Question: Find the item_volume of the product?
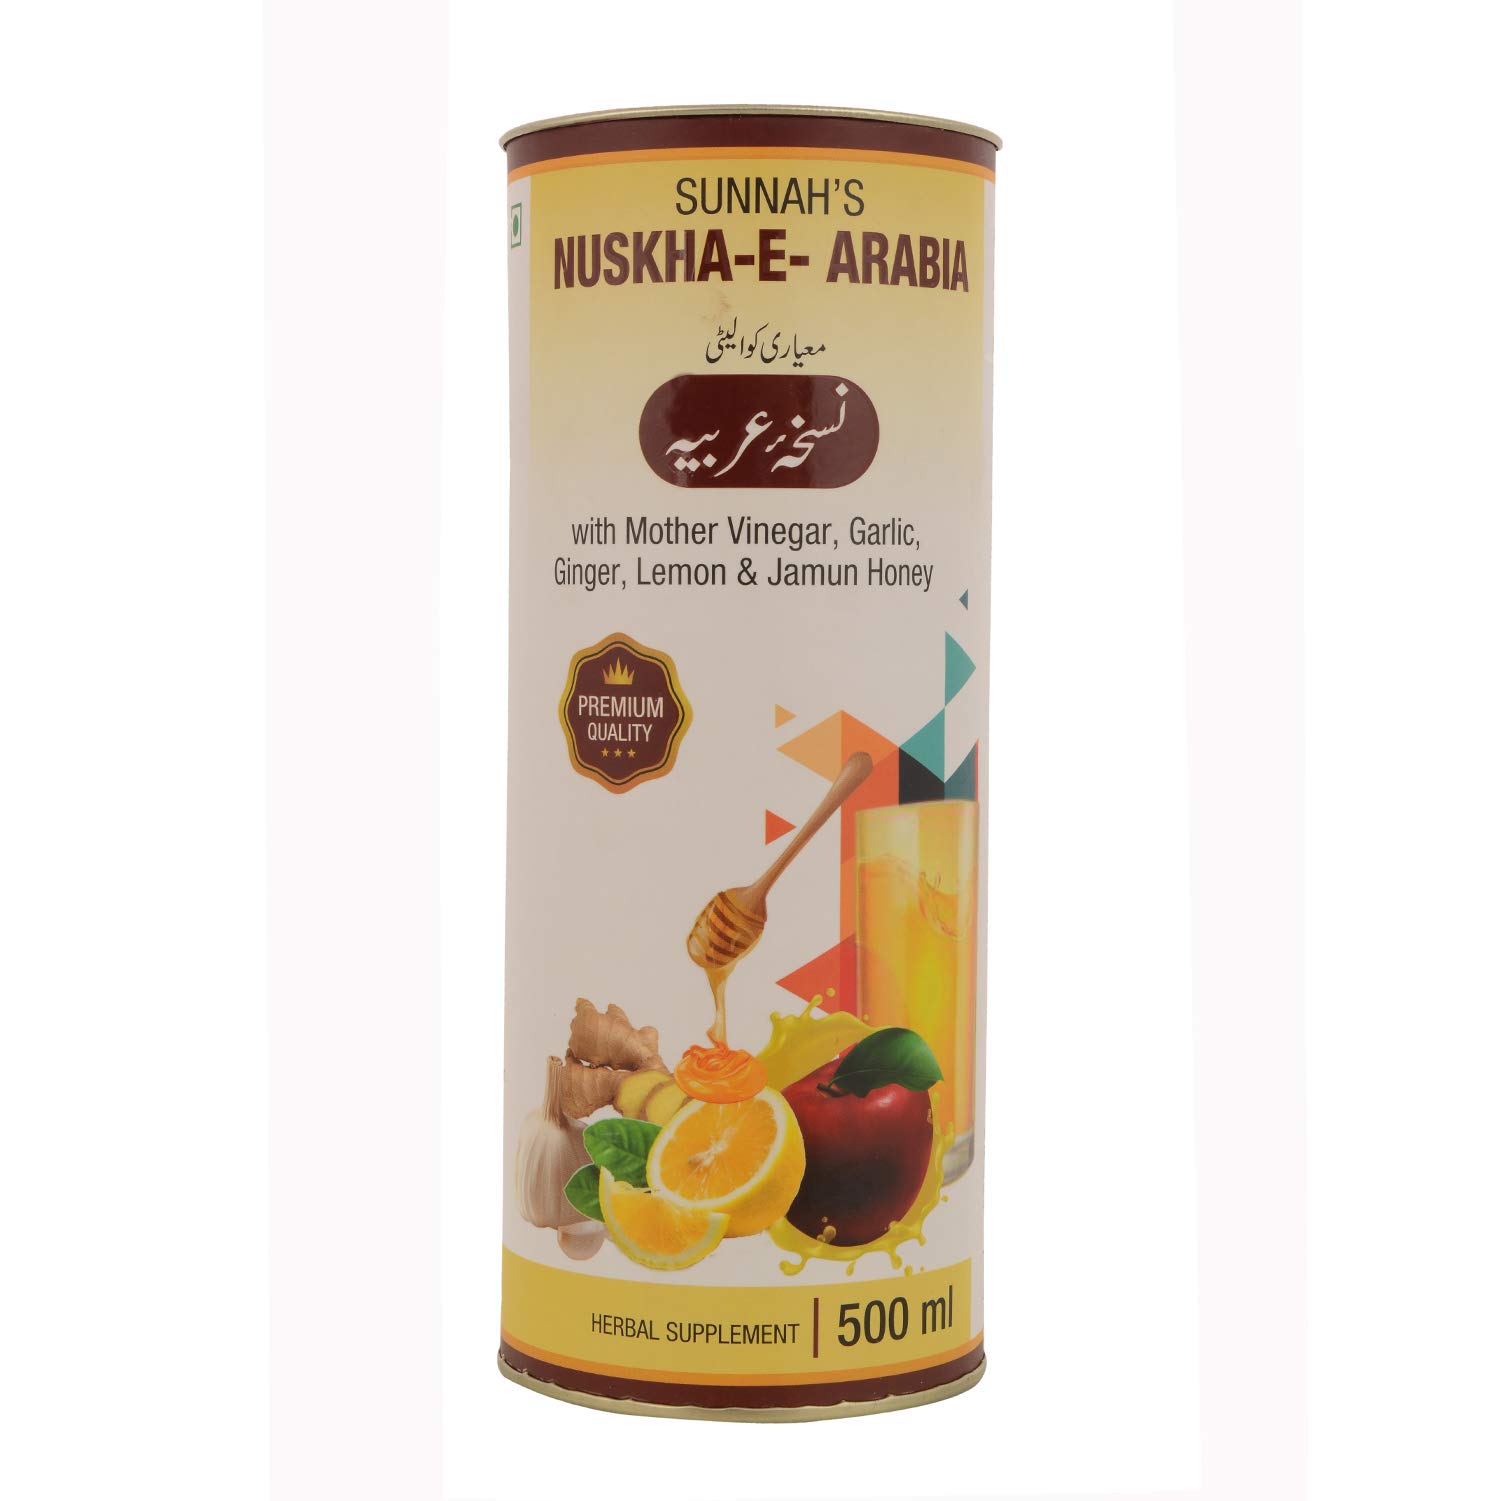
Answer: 500.0 millilitre